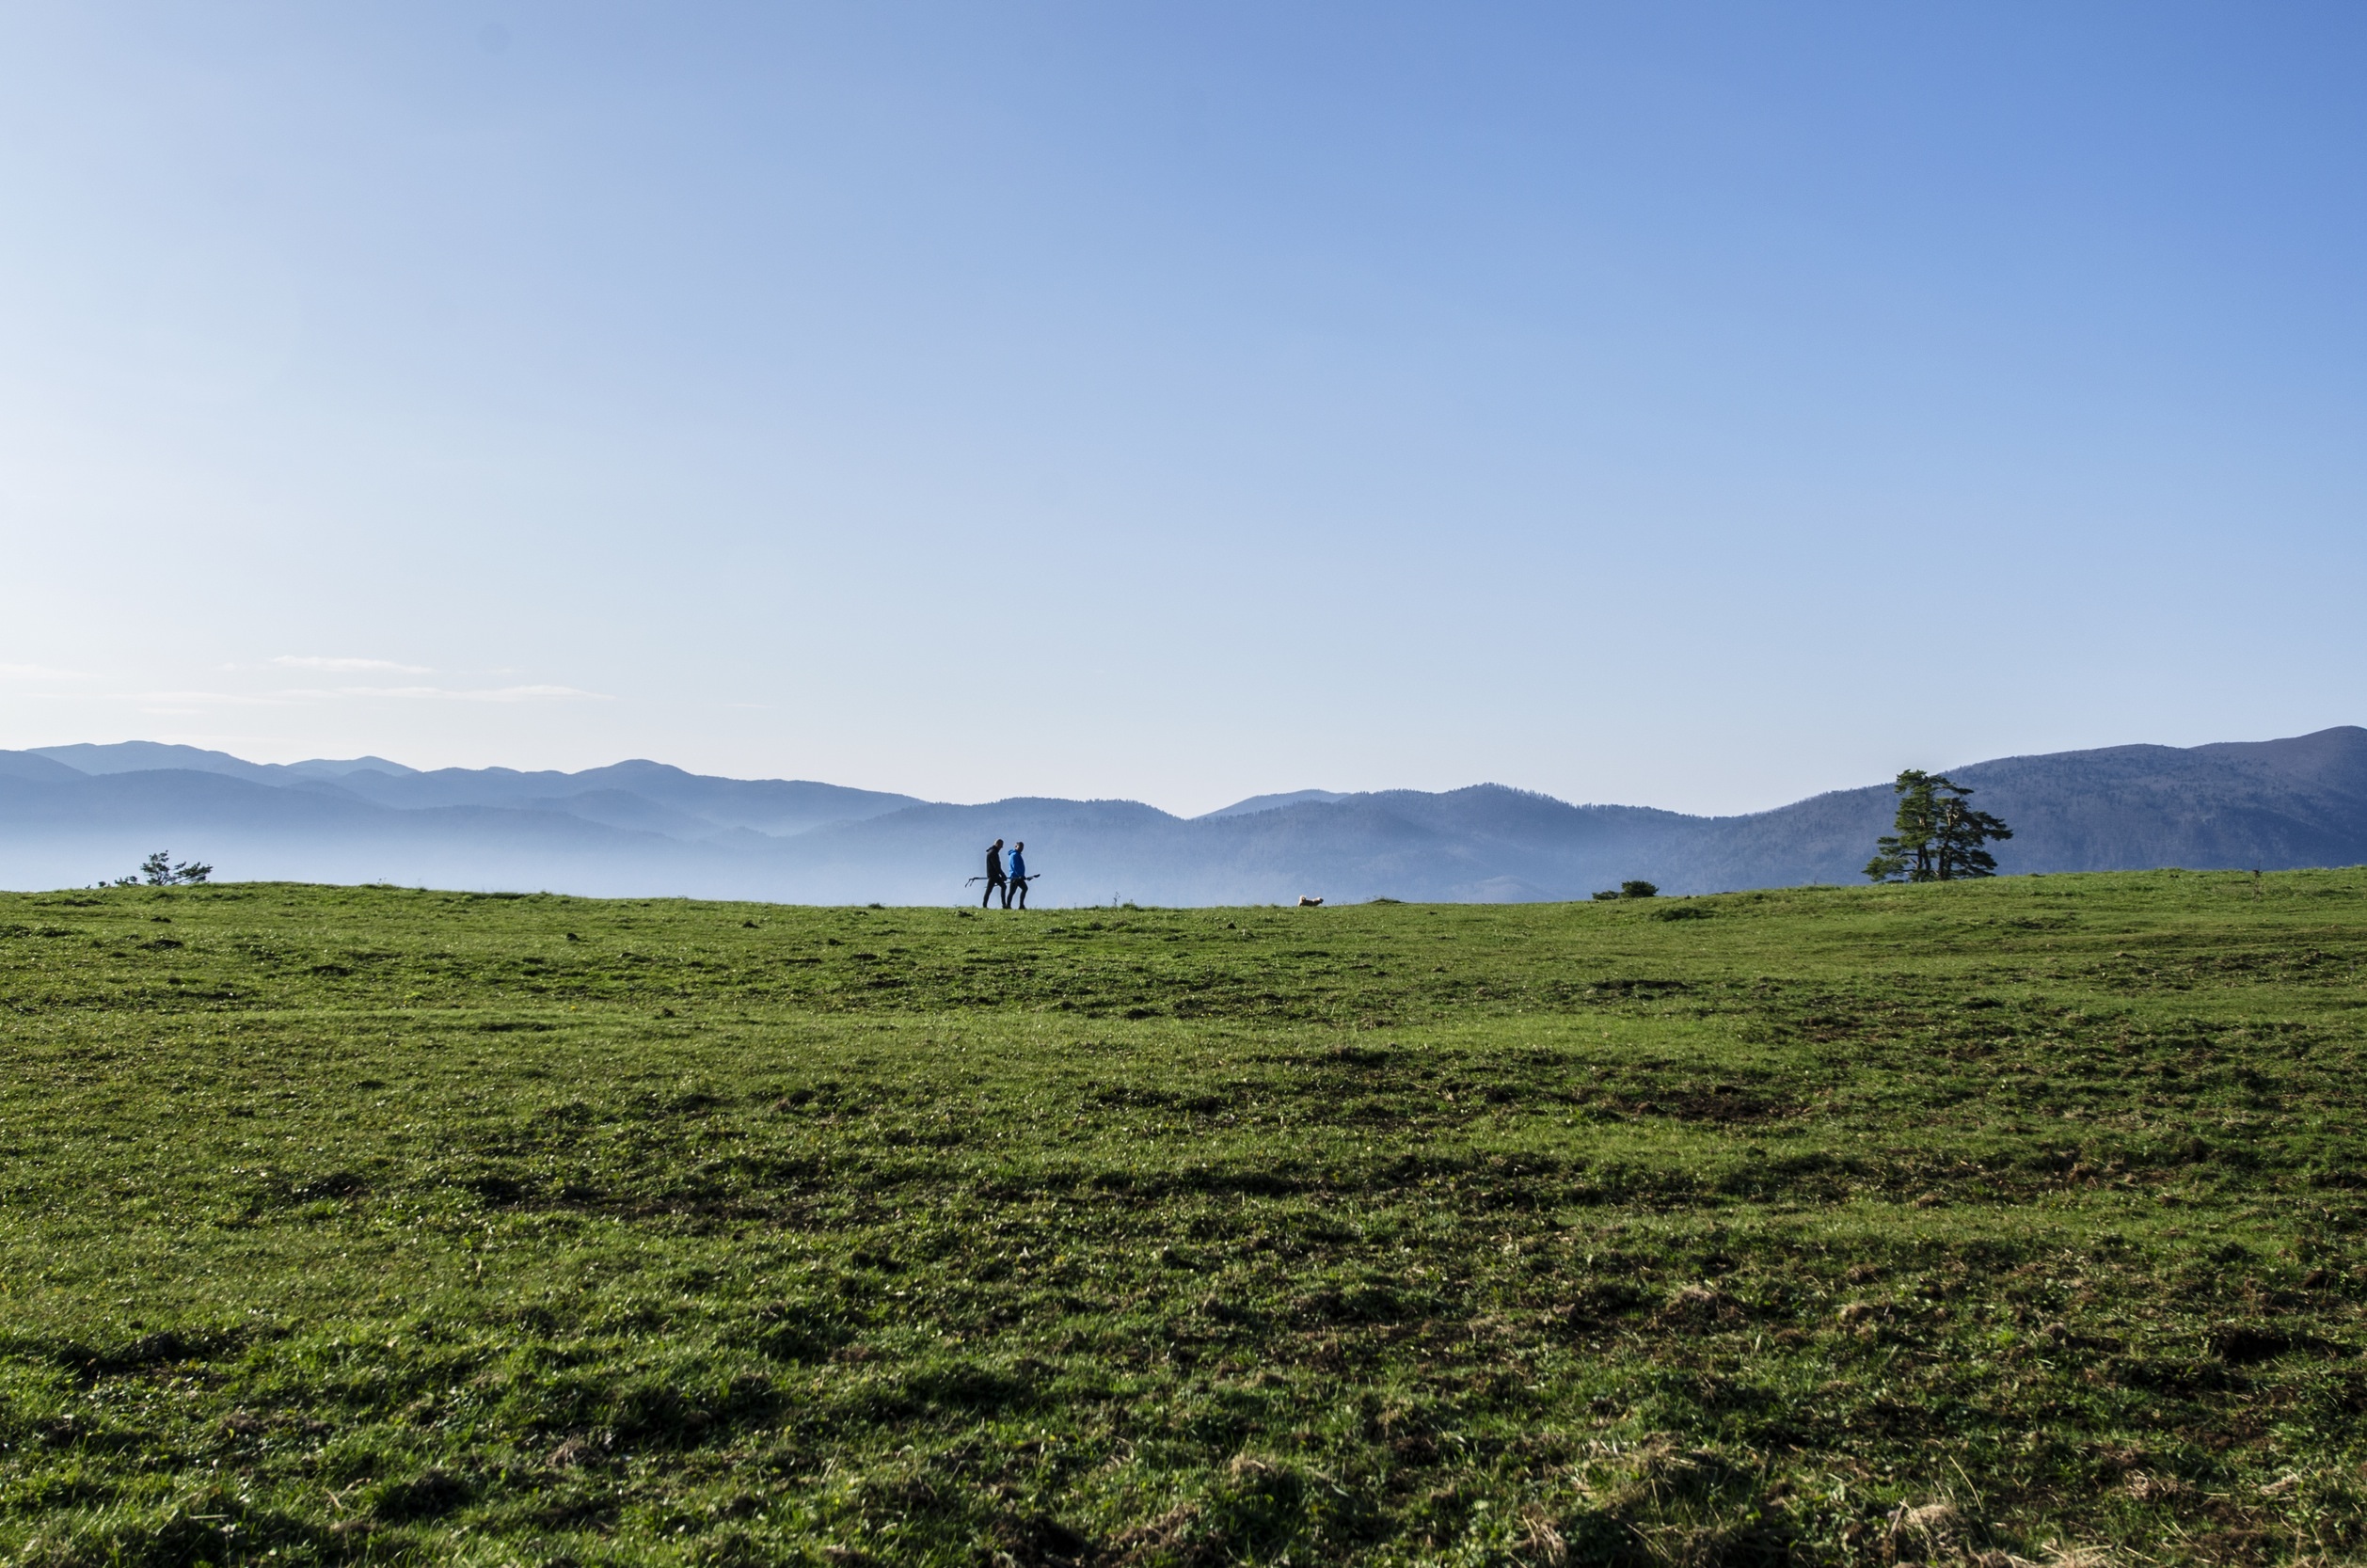
landscape, sea, grass, horizon, wilderness, mountain, sky, fog, mist, hiking, field, meadow, prairie, morning, hill, view, summer, pasture, agriculture, ridge, plain, hills, mountains, grassland, plateau, fell, habitat, ecosystem, persons, steppe, rural area, natural environment, geographical feature, mountainous landforms